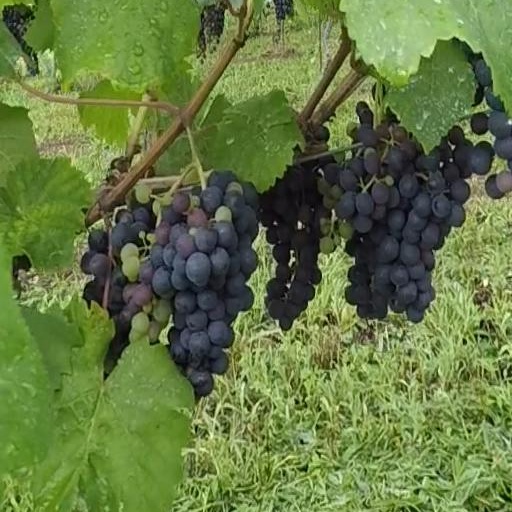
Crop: grape